Toronto Maple Leafs

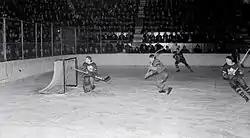
A game between the Canadiens and Maple Leafs in March 1938

The height of the rivalry was during the 1960s when the Canadiens and Leafs combined to win all but one Cup. The two clubs had 15 playoff meetings. However, the rivalry has waned with the two having not met in the postseason from 1979 to 2021. It also suffered when Montreal and Toronto were placed in opposite conferences in 1981, with the Leafs in the Clarence Campbell/Western Conference and the Canadiens in the Prince of Wales/Eastern Conference. The rivalry became intradivisional once again in 1998 when the Leafs were moved into the Eastern Conference's Northeast Division.